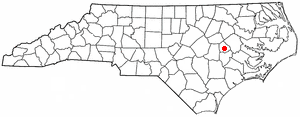
La ville de Snow Hill est le siège du comté de Greene, situé dans l’État de Caroline du Nord, aux États-Unis. Sa population s’élevait à 1 595 habitants lors du recensement de 2010, estimée à 1 526 habitants en 2017.